Sikorsky S-72

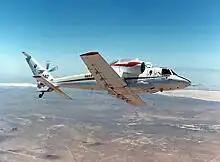
The S-72 in flight without a main rotor in 1984

Sikorsky and Bell Helicopters competed for the RSRA contract. Bell's preferred proposal was the "Bell 646A" with rotors based on the Bell 240 UTTAS; the alternative was the smaller "Bell 646B" based on the Bell 309 KingCobra. Sikorsky proposed either a new aircraft or a modified Sikorsky S-67 Blackhawk with the rotor and gearbox from the Sikorsky S-61. Sikorsky won the contract for two aircraft in January 1974. The modified S-67 became the S-72.